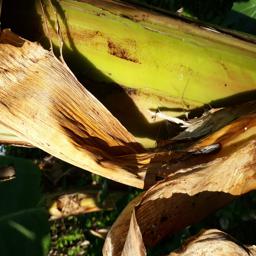
Label: PSEUDOSTEM WEEVIL